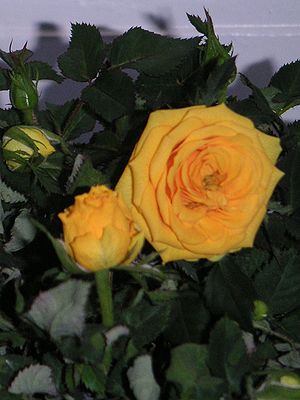
Bernhard Arp Sindberg
Nanjing Forever – the Sindberg Rose
"Berhard Arp Sindberg af kineserne også kaldet ""Mr. Xin"", ""vor frelser"", ""den skinnende Buddha"" og ""den største dansker"", var født i Aarhus og drog ud i verdenen som 17-årig og levede det meste af sit liv i USA, hvor han også døde.